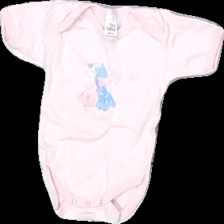
View: front
Type: Top
Category: Children
Brand: Not in the list
Brand text on label: topolino
Colors: Pink, White, Blue
Material: 100% cotton
Pattern: Animal print
Cut: Regular
Size: 50
Season: All
Stains: Minor
Damage: gula fläckar
Damage location: middle center
Damage 2 location: middle center
Damage 3 location: bottom left
Price range: <50
Recommended usage: Export
Description: body med tryck
Comment: body